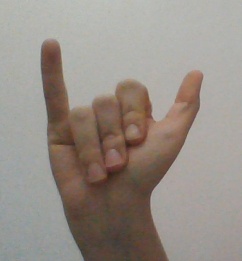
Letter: ya